Save China's Tigers

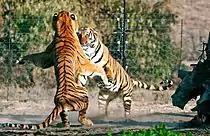
Stud tiger 327 with his potential mate, Cathay

The organization's primary objective is to raise awareness regarding the vulnerability of the Chinese Tiger, while advocating for its protection and preservation. This mission is pursued through public education, the introduction of advanced conservation models, and experimentation with these models both within China and internationally. Additionally, the organization seeks to secure funding to support these conservation initiatives. Another aim is to act as a liaison for all those organizations concerned with the conservation of China's wildlife, sustainable development, biodiversity, and habitat.